Moncton

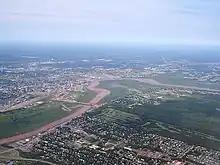
Moncton is located along the north bank of the Petitcodiac River, at a point where the river bends acutely from a west–east to north–south flow.

In 1755, nearby Fort Beauséjour was captured by British forces under the command of Lt. Col. Robert Monckton. The Beaubassin region including the Memramcook and Petitcodiac river valleys subsequently fell under English control. Later that year, Governor Charles Lawrence issued a decree ordering the expulsion of the Acadian population from Nova Scotia (including recently captured areas of Acadia such as Le Coude). This action came to be known as the "Great Upheaval".